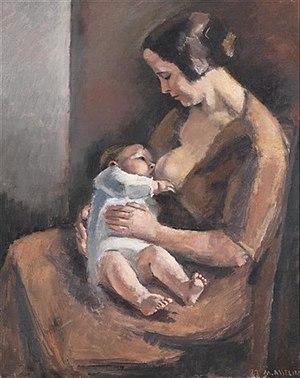
Maternité
Maurice Asselin né le 24 juin 1882 à Orléans et mort le 27 septembre 1947 à Neuilly-sur-Seine est un peintre et graveur français rattaché à l'École de Paris.